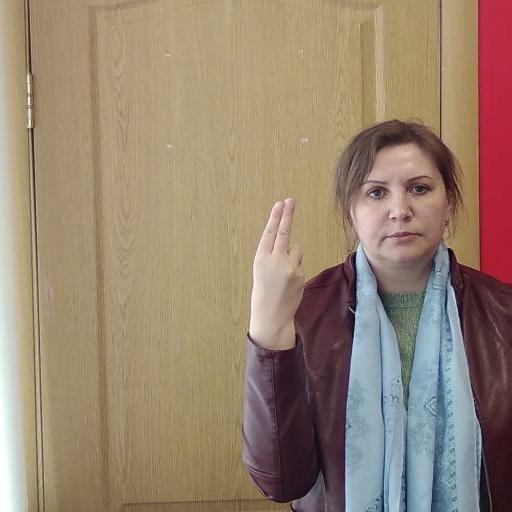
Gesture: two_up_inverted